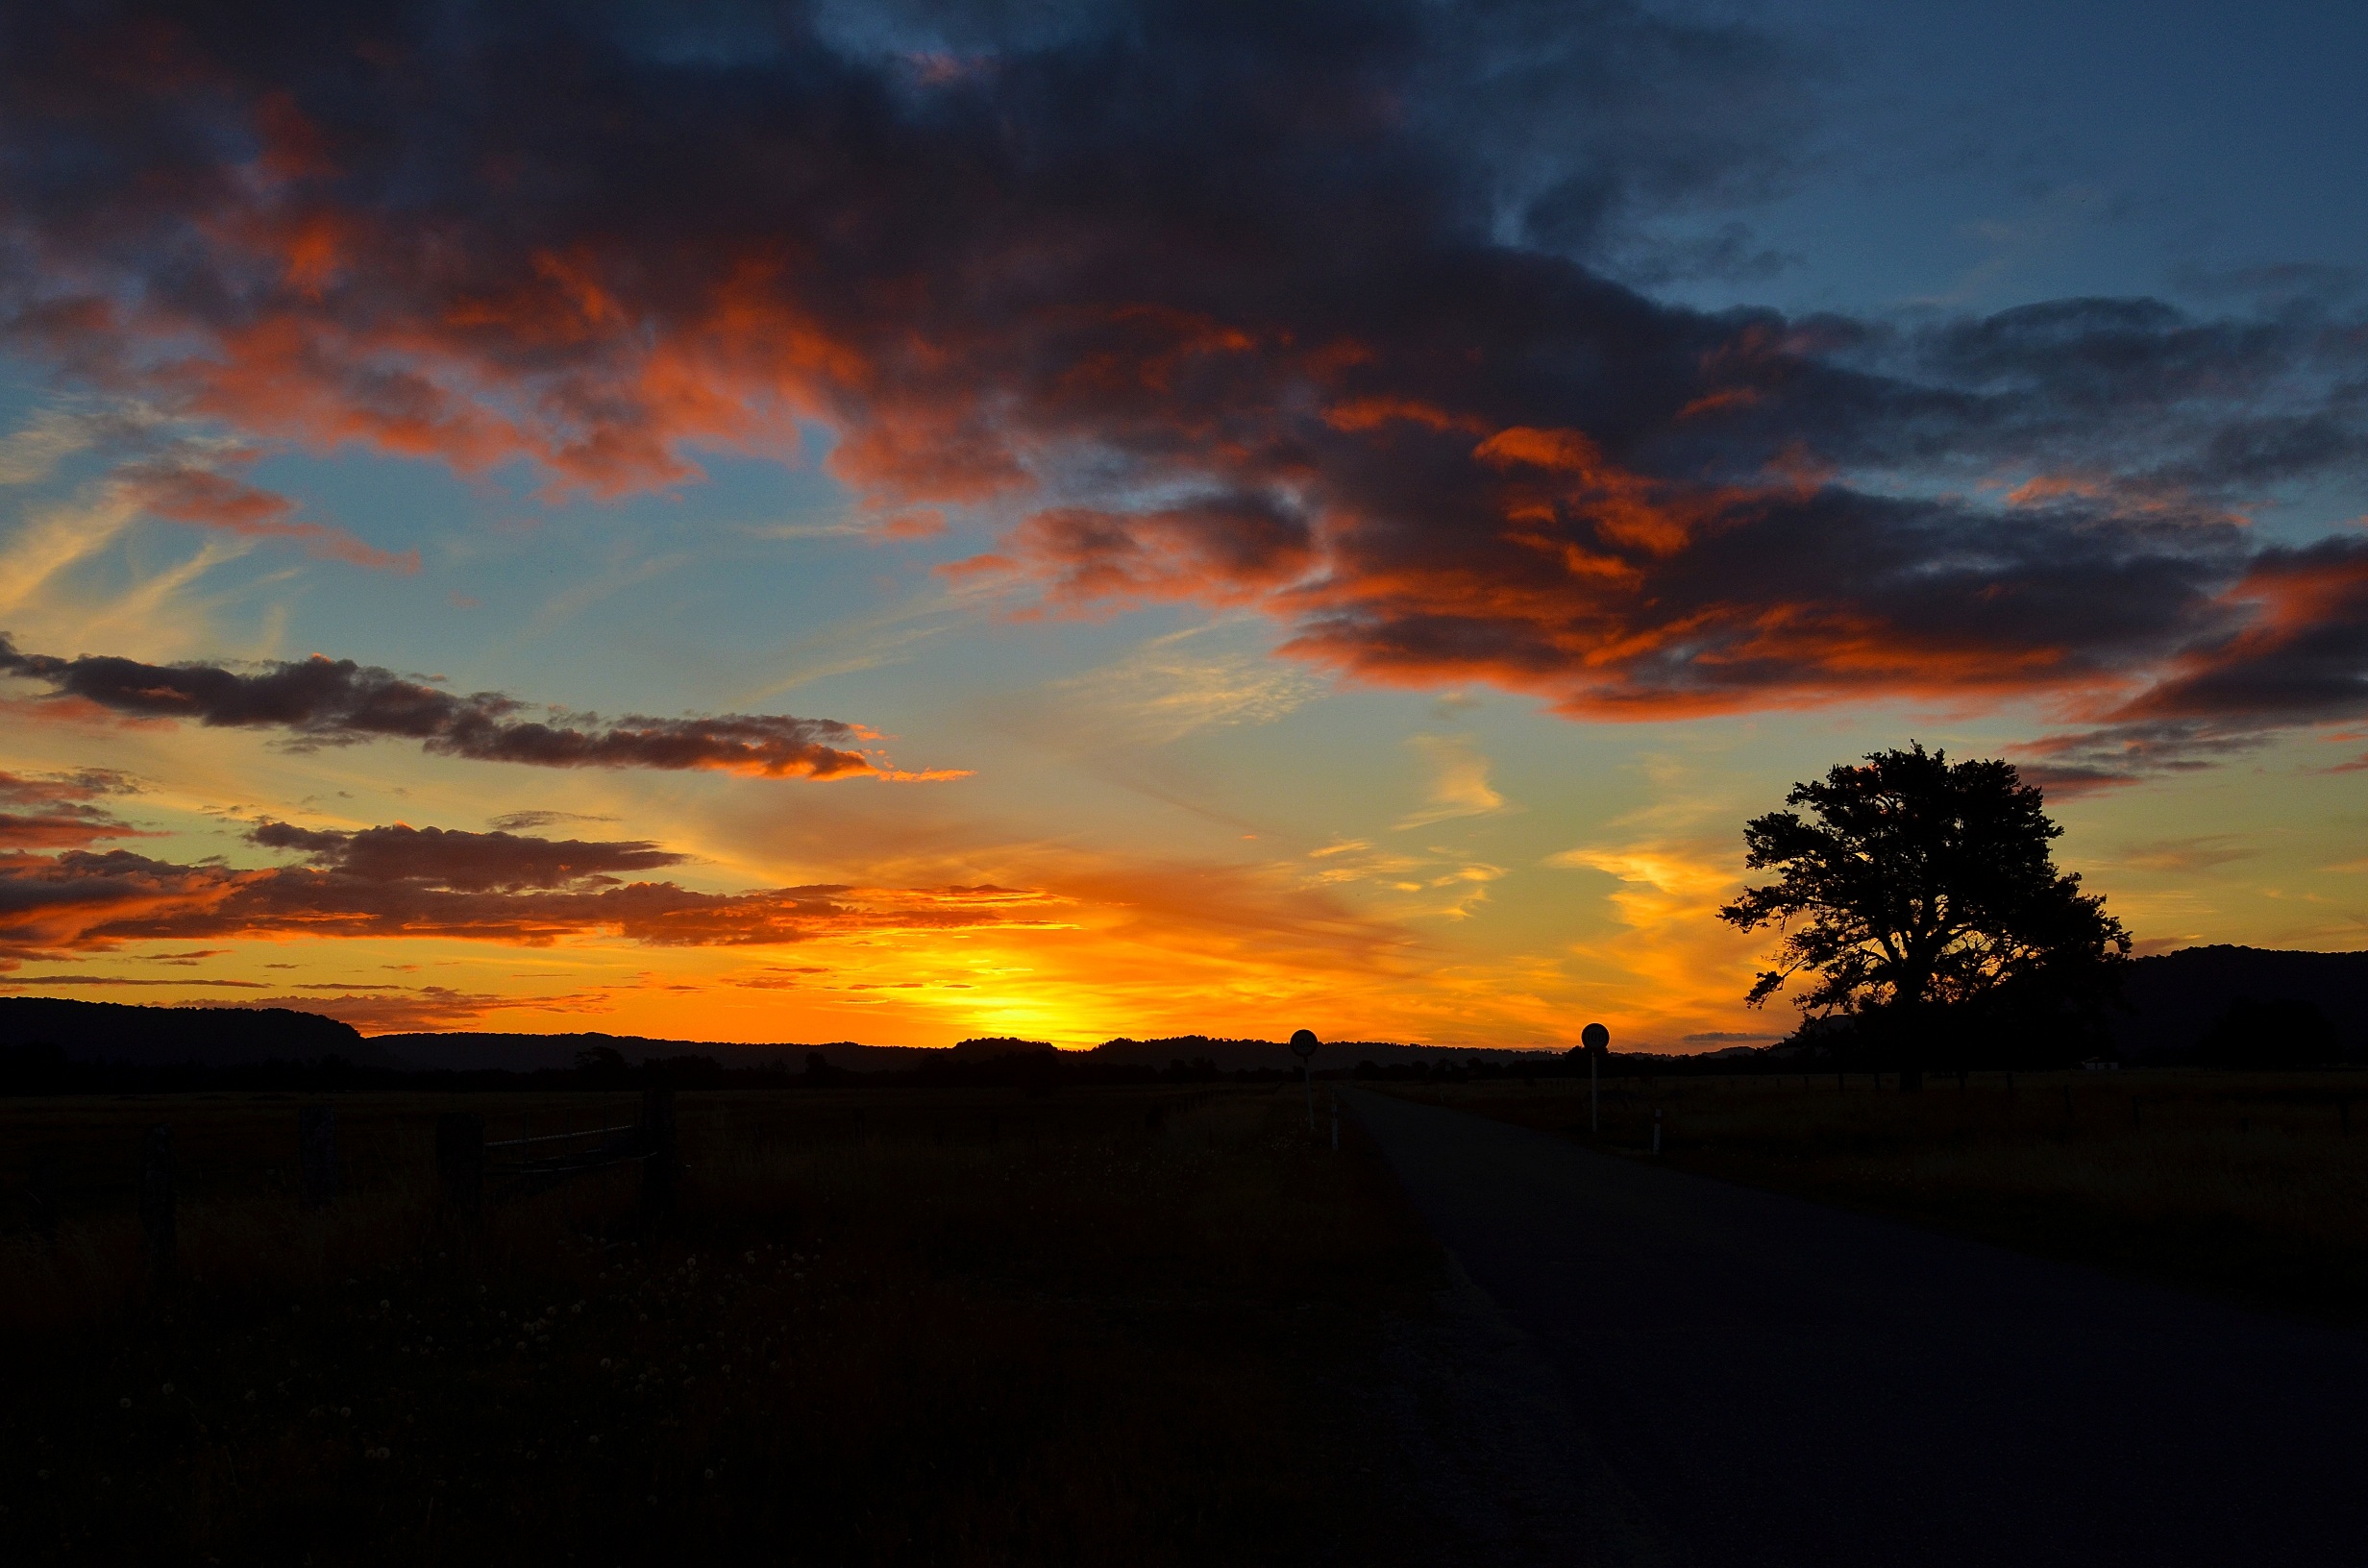
horizon, cloud, sky, sunrise, sunset, field, prairie, sunlight, morning, dawn, atmosphere, dusk, evening, new zealand, afterglow, the scenery, meteorological phenomenon, red sky at morning